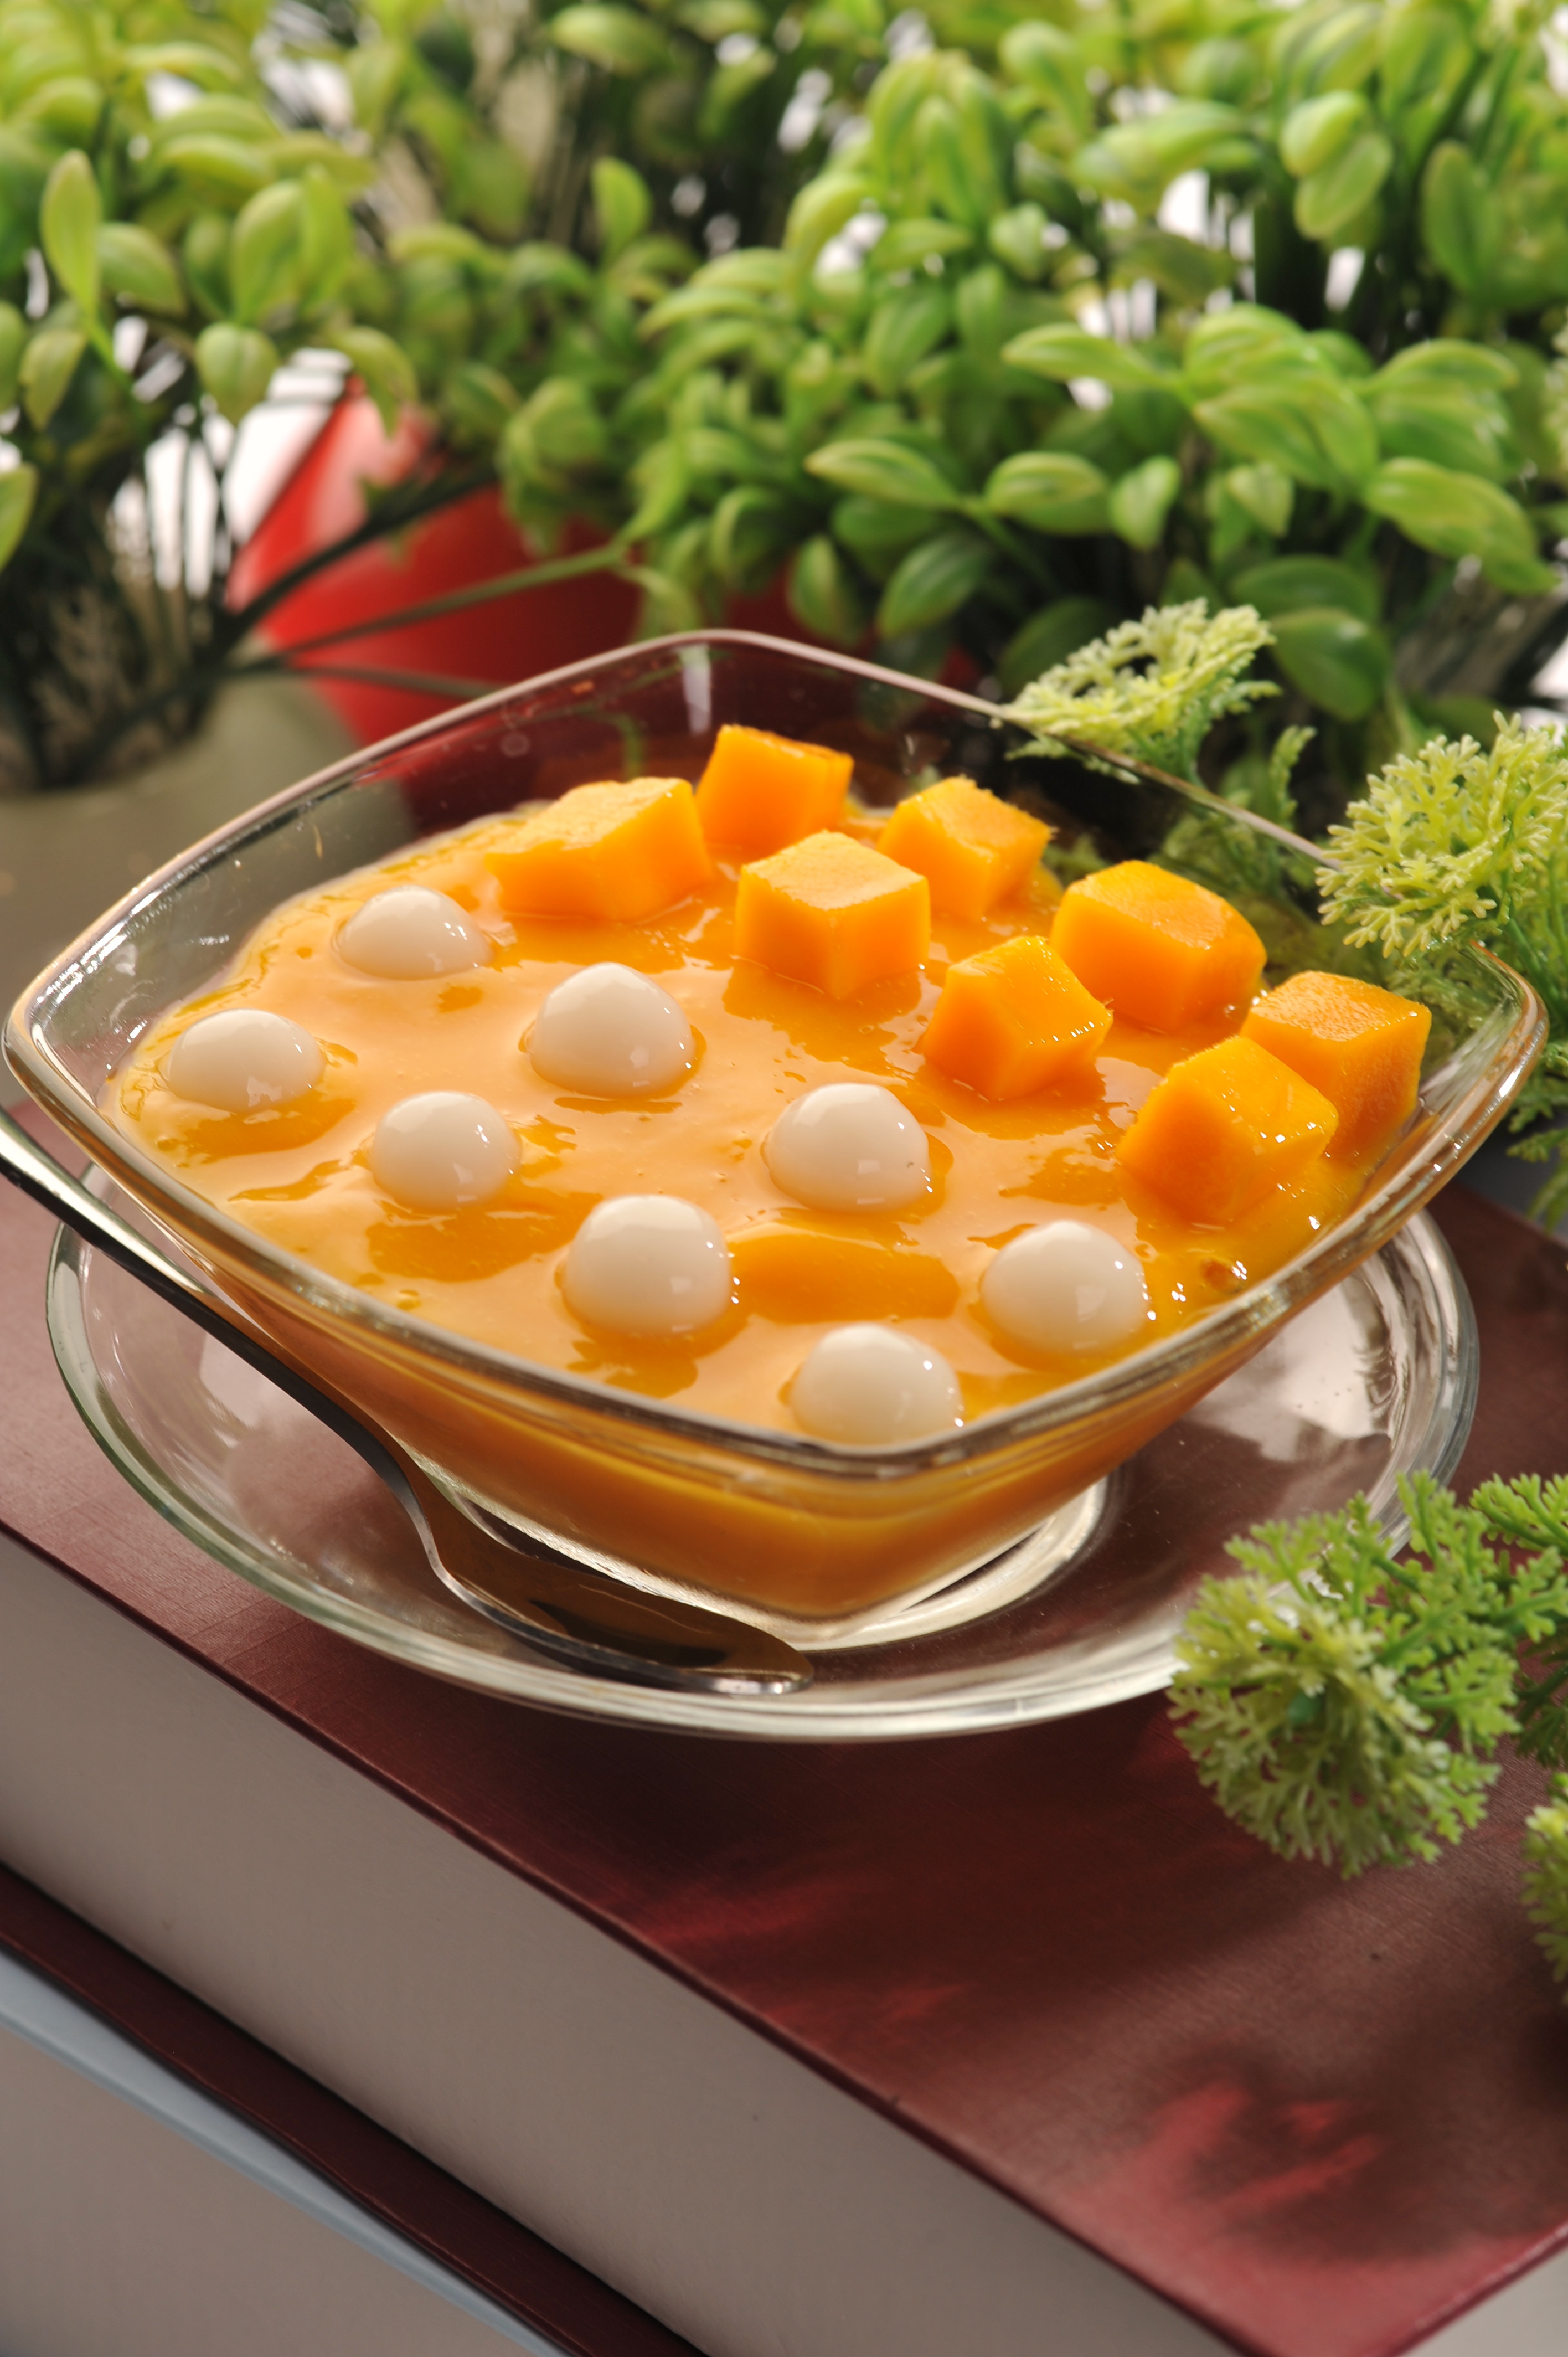
fruit, dish, meal, food, produce, vegetable, breakfast, gourmet, dessert, cuisine, vegetarian food, refreshing, dim sum, domand pellets, hot and cold drink